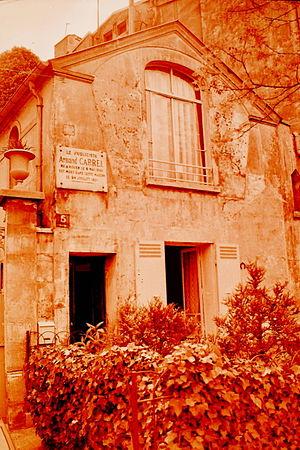
Armand Carrel, né le 8 mai 1800 à Rouen et mort le 24 juillet 1836 à Saint-Mandé, est un journaliste, historien et essayiste français.